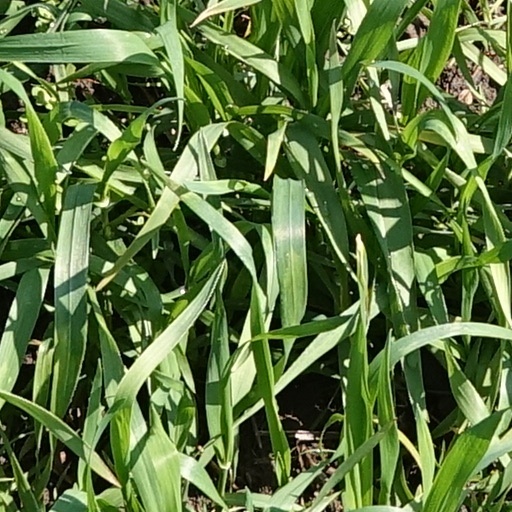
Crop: wheat